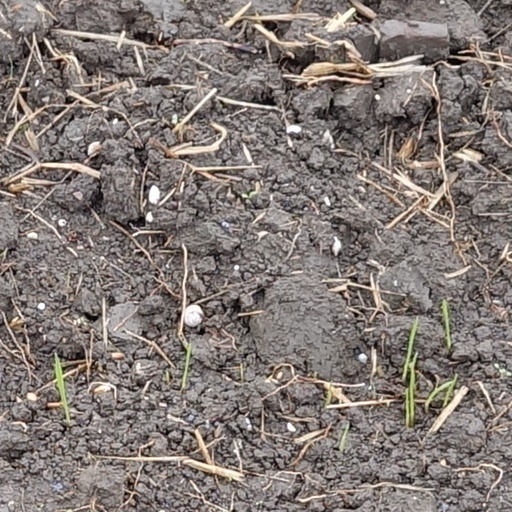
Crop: wheat